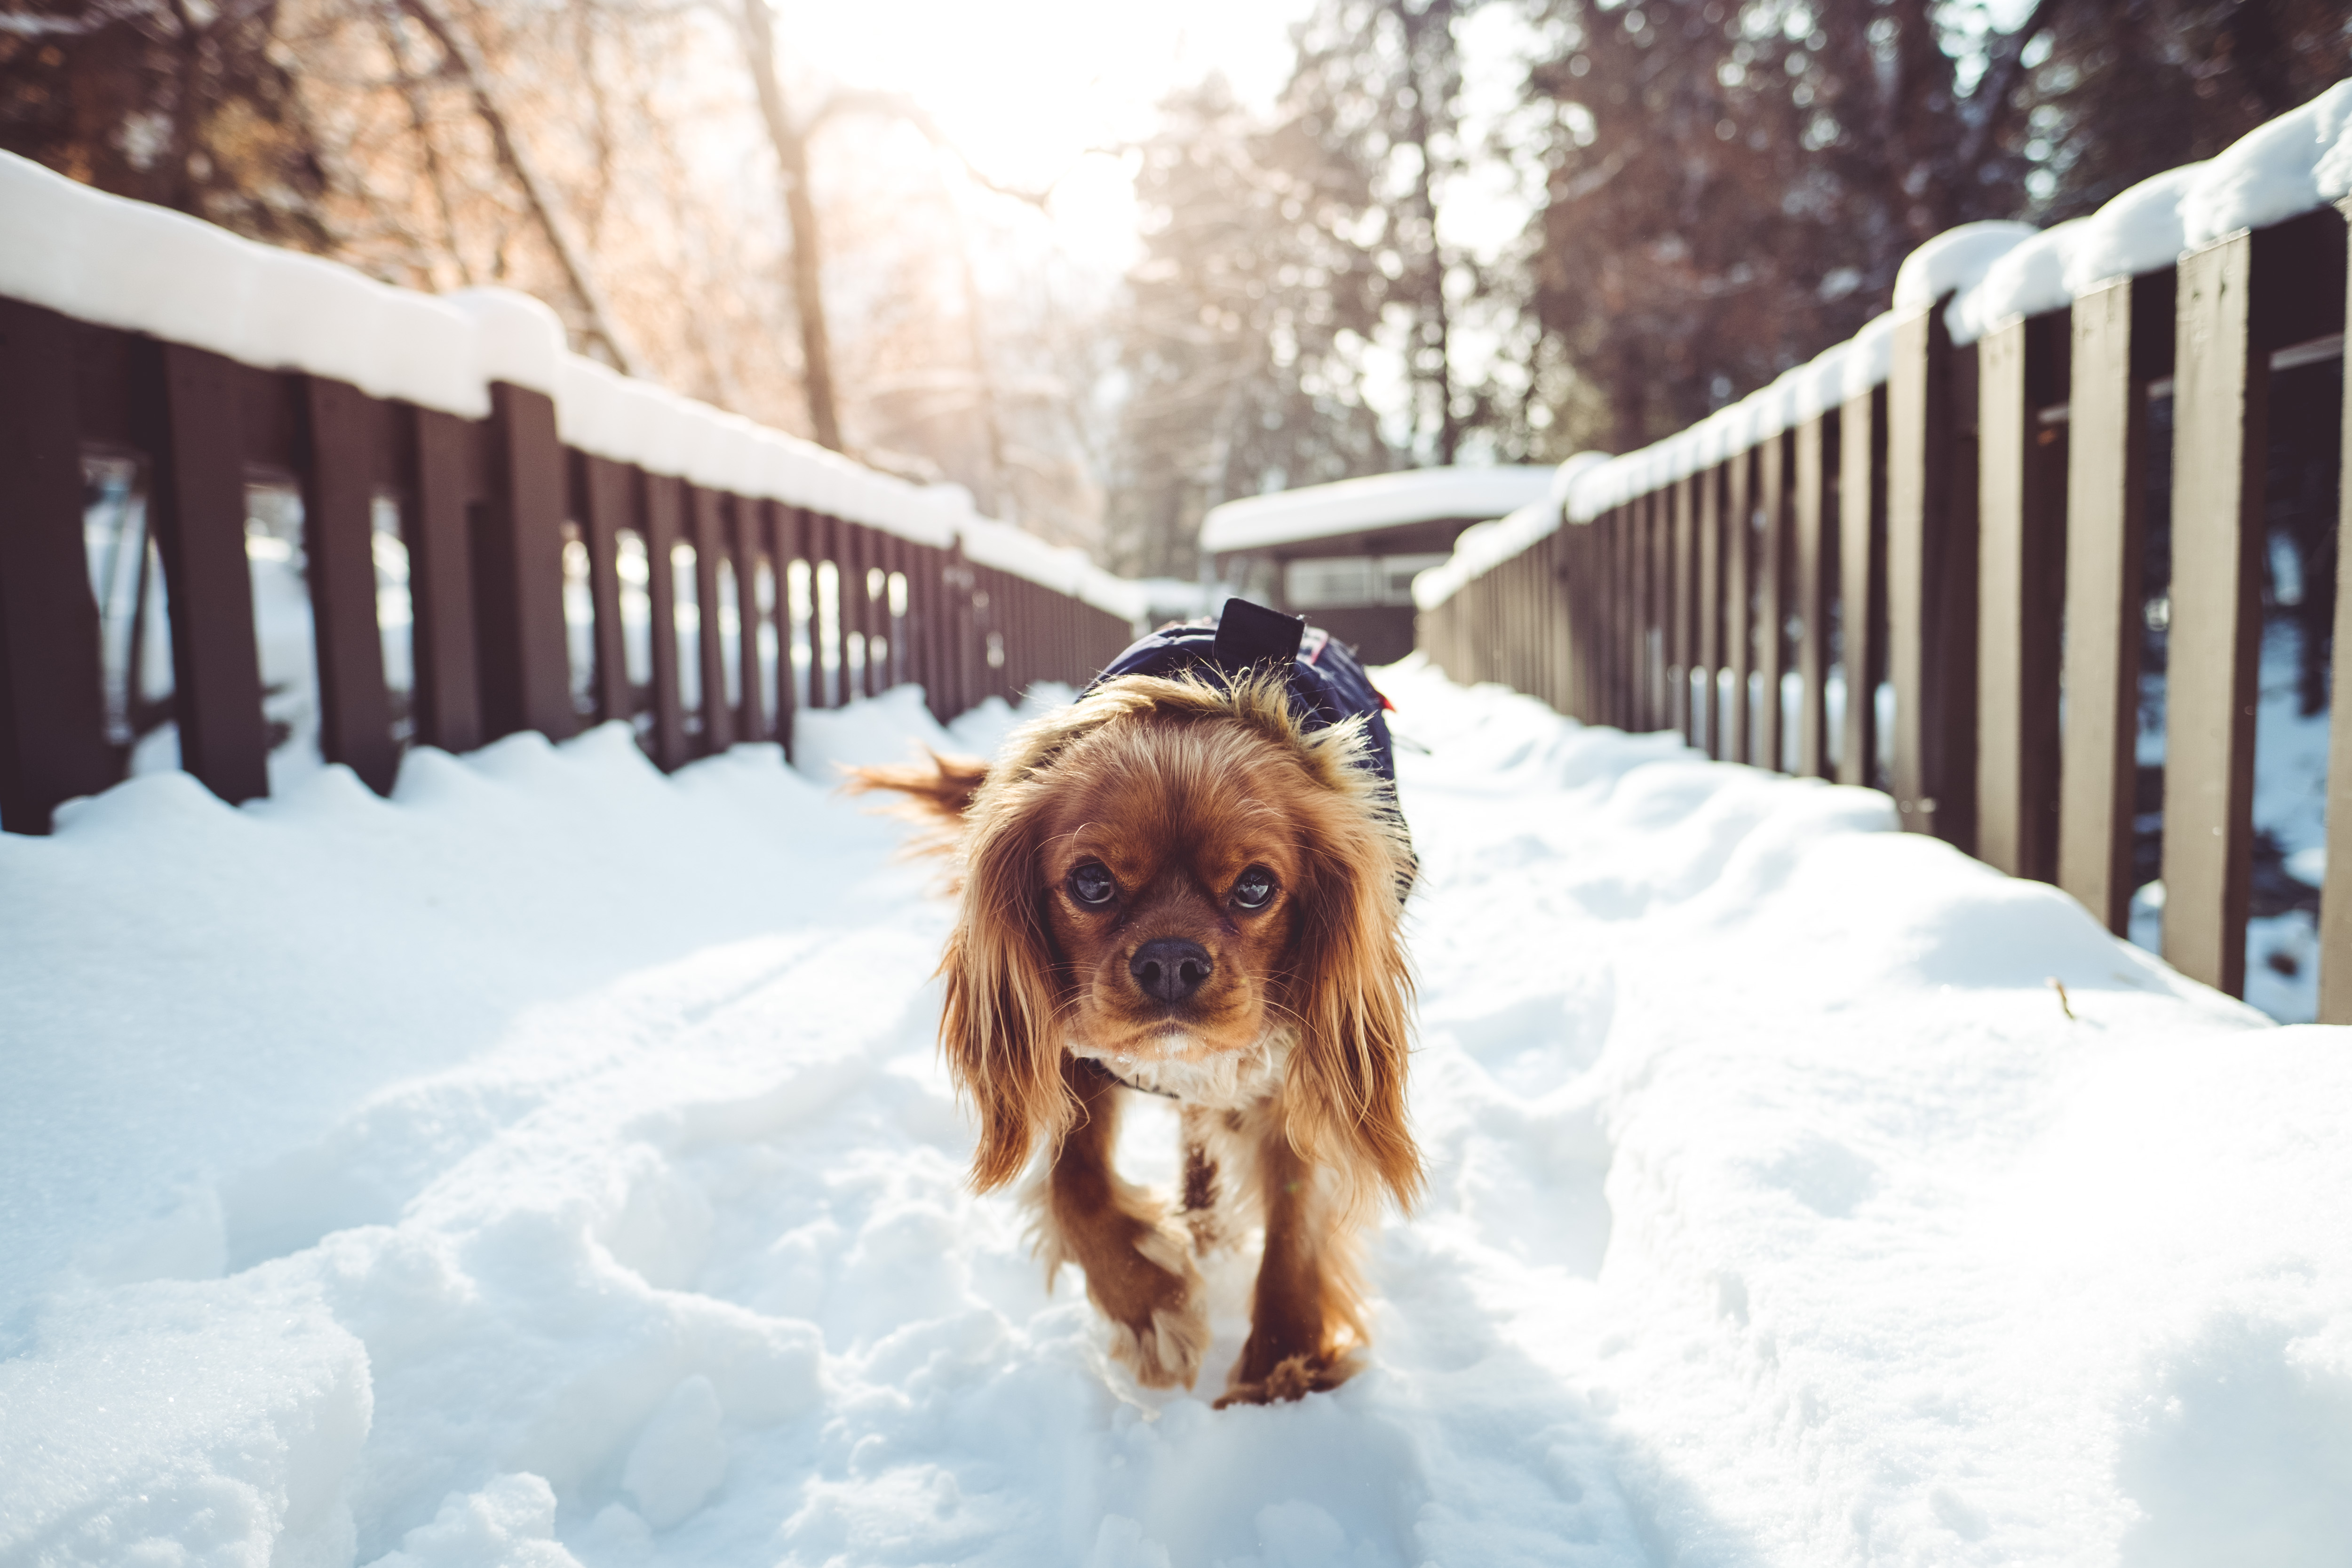
snow, winter, dog, weather, mammal, season, spaniel, dog walking, walking dog, setter, dog like mammal, english cocker spaniel